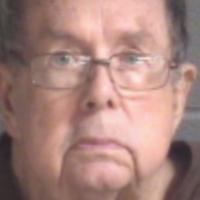
Age group: age 80 +